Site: saxony
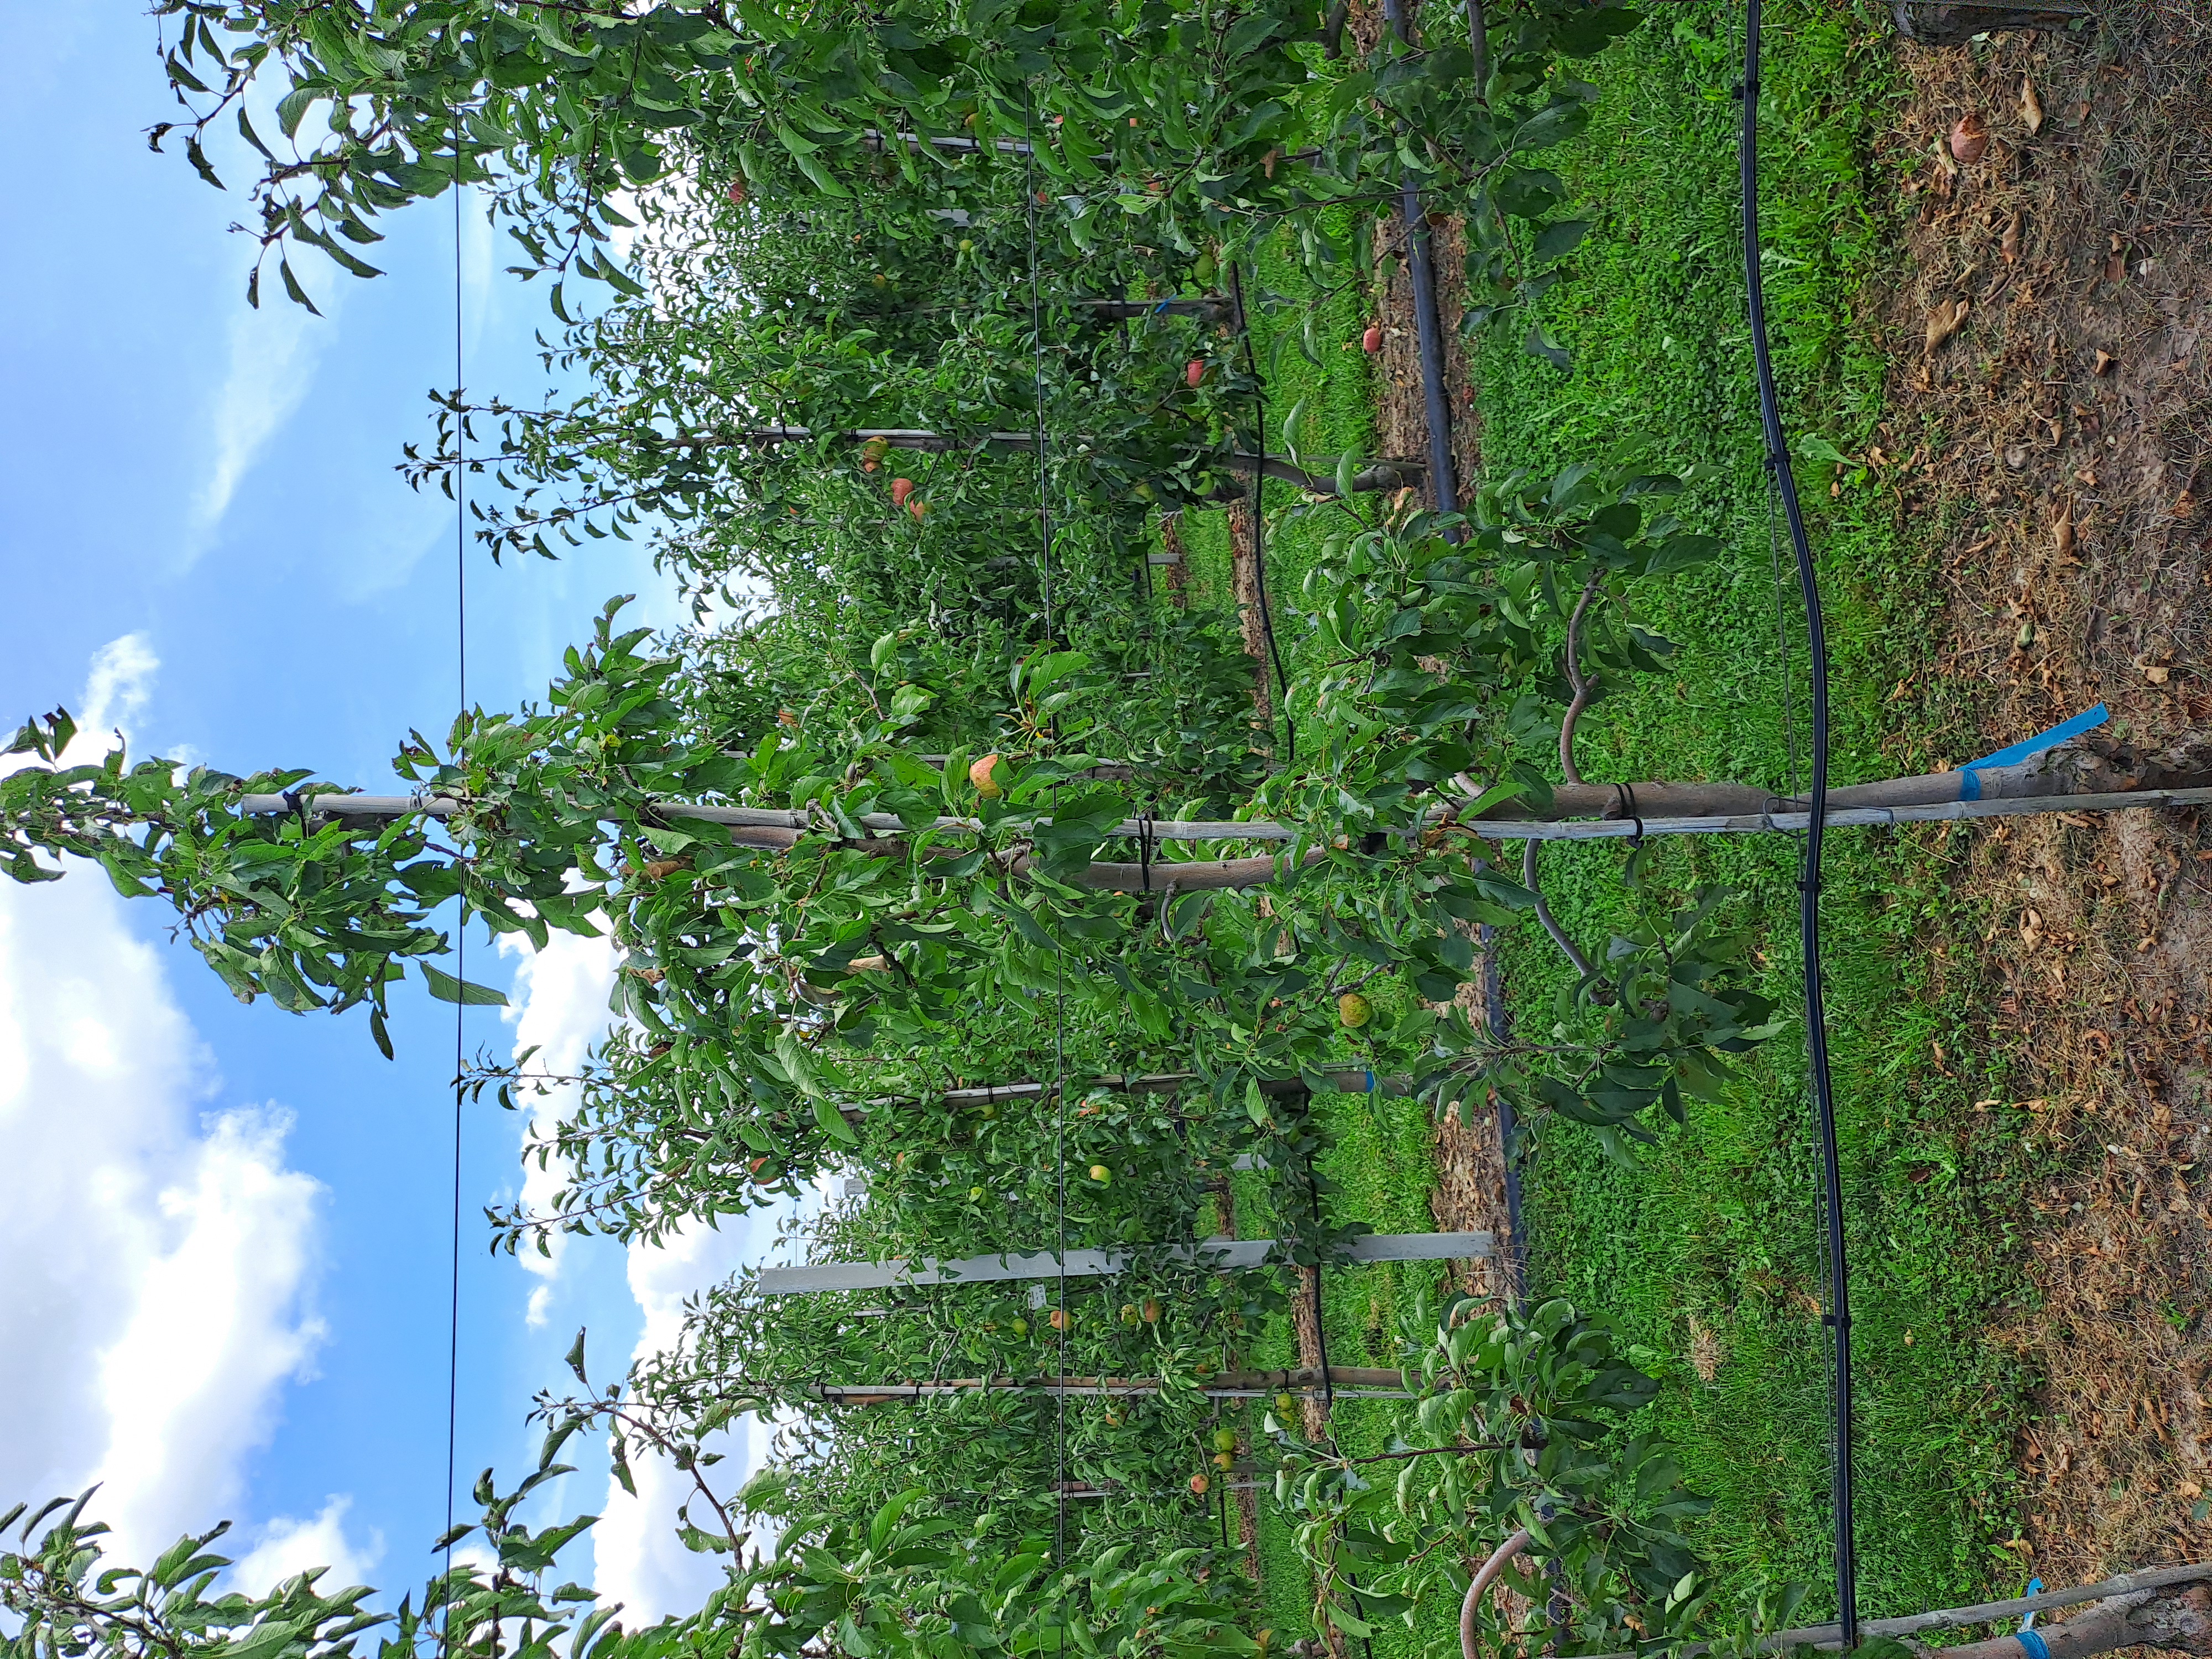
Growth stage (BBCH 85): Maturity of fruit and seed